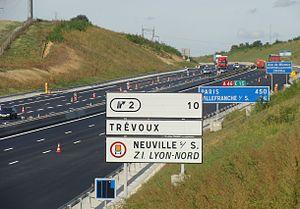
L'autoroute A46, section nord, à l'approche de l'aire de service de Mionnay
Mionnay est une commune française, située dans le département de l'Ain en région Auvergne-Rhône-Alpes.